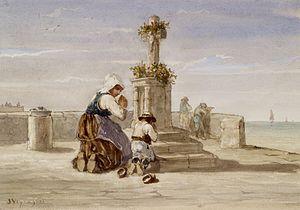
Jules Jacques Veyrassat, né le 12 avril 1828 à Paris et mort le 2 juillet 1893 dans la même ville, est un peintre et graveur français de l'École de Barbizon. Il est l'époux de Joséphine Françoise Pittoud.